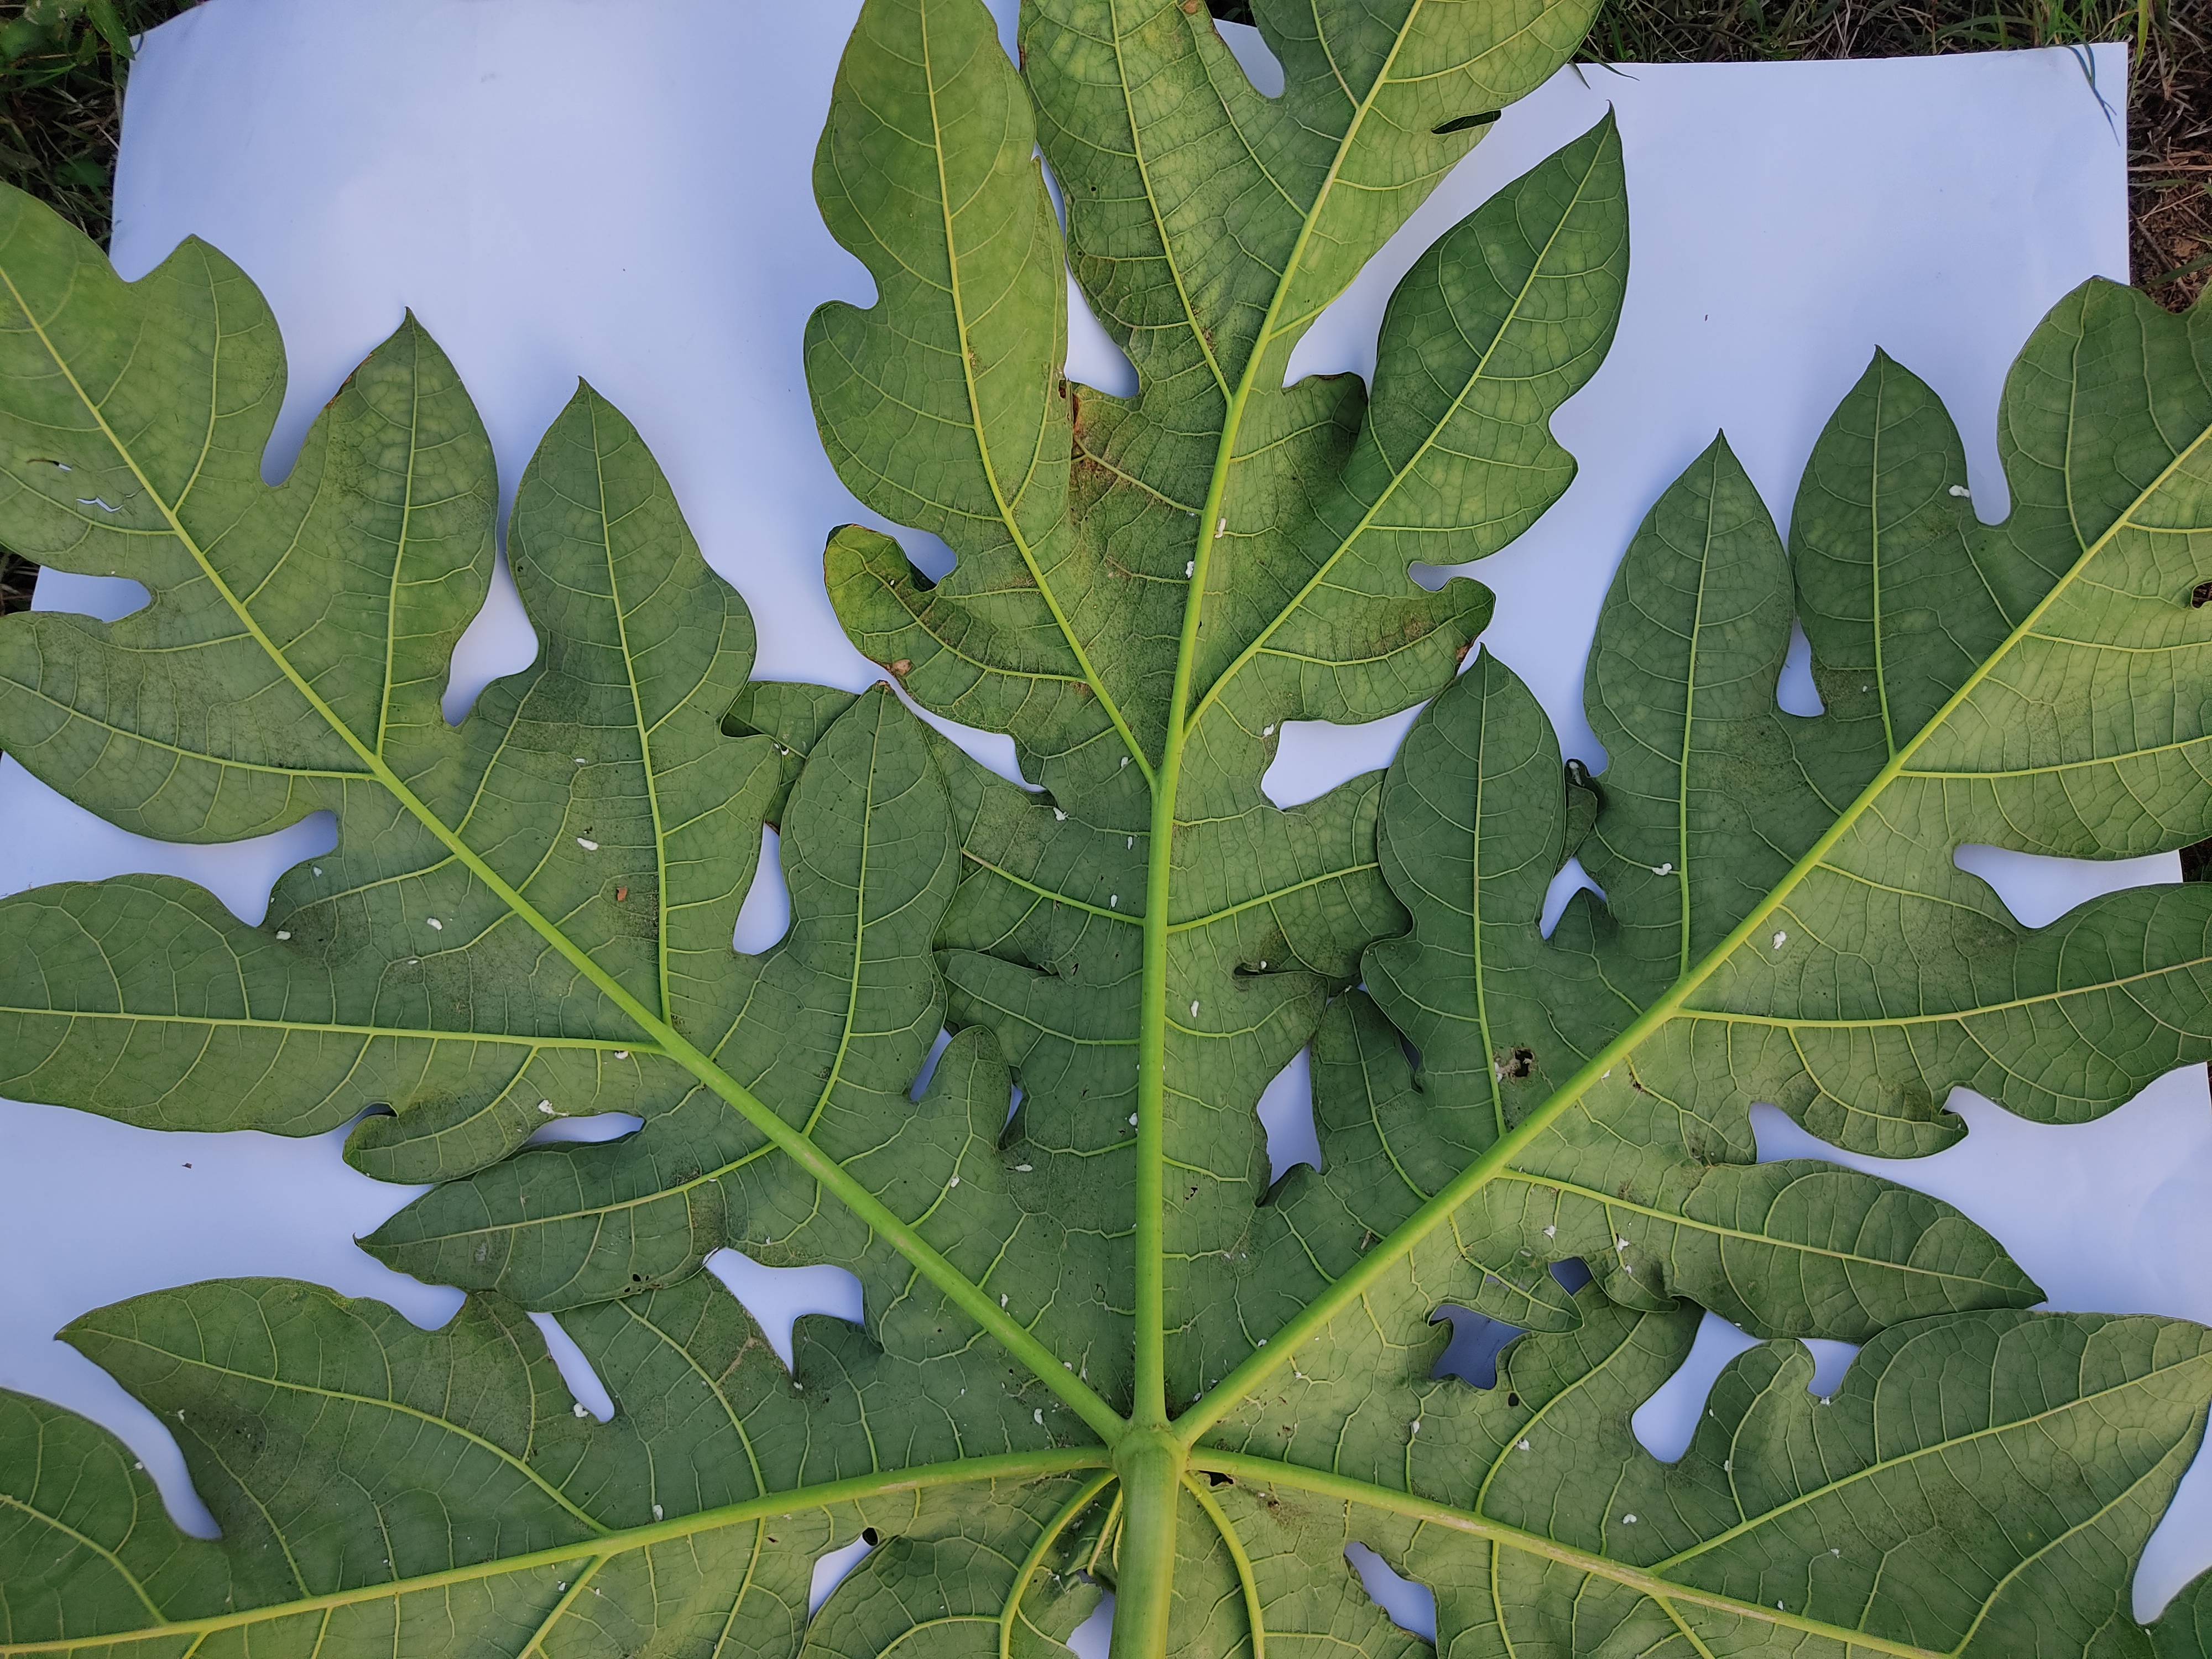
Label: Mealybug